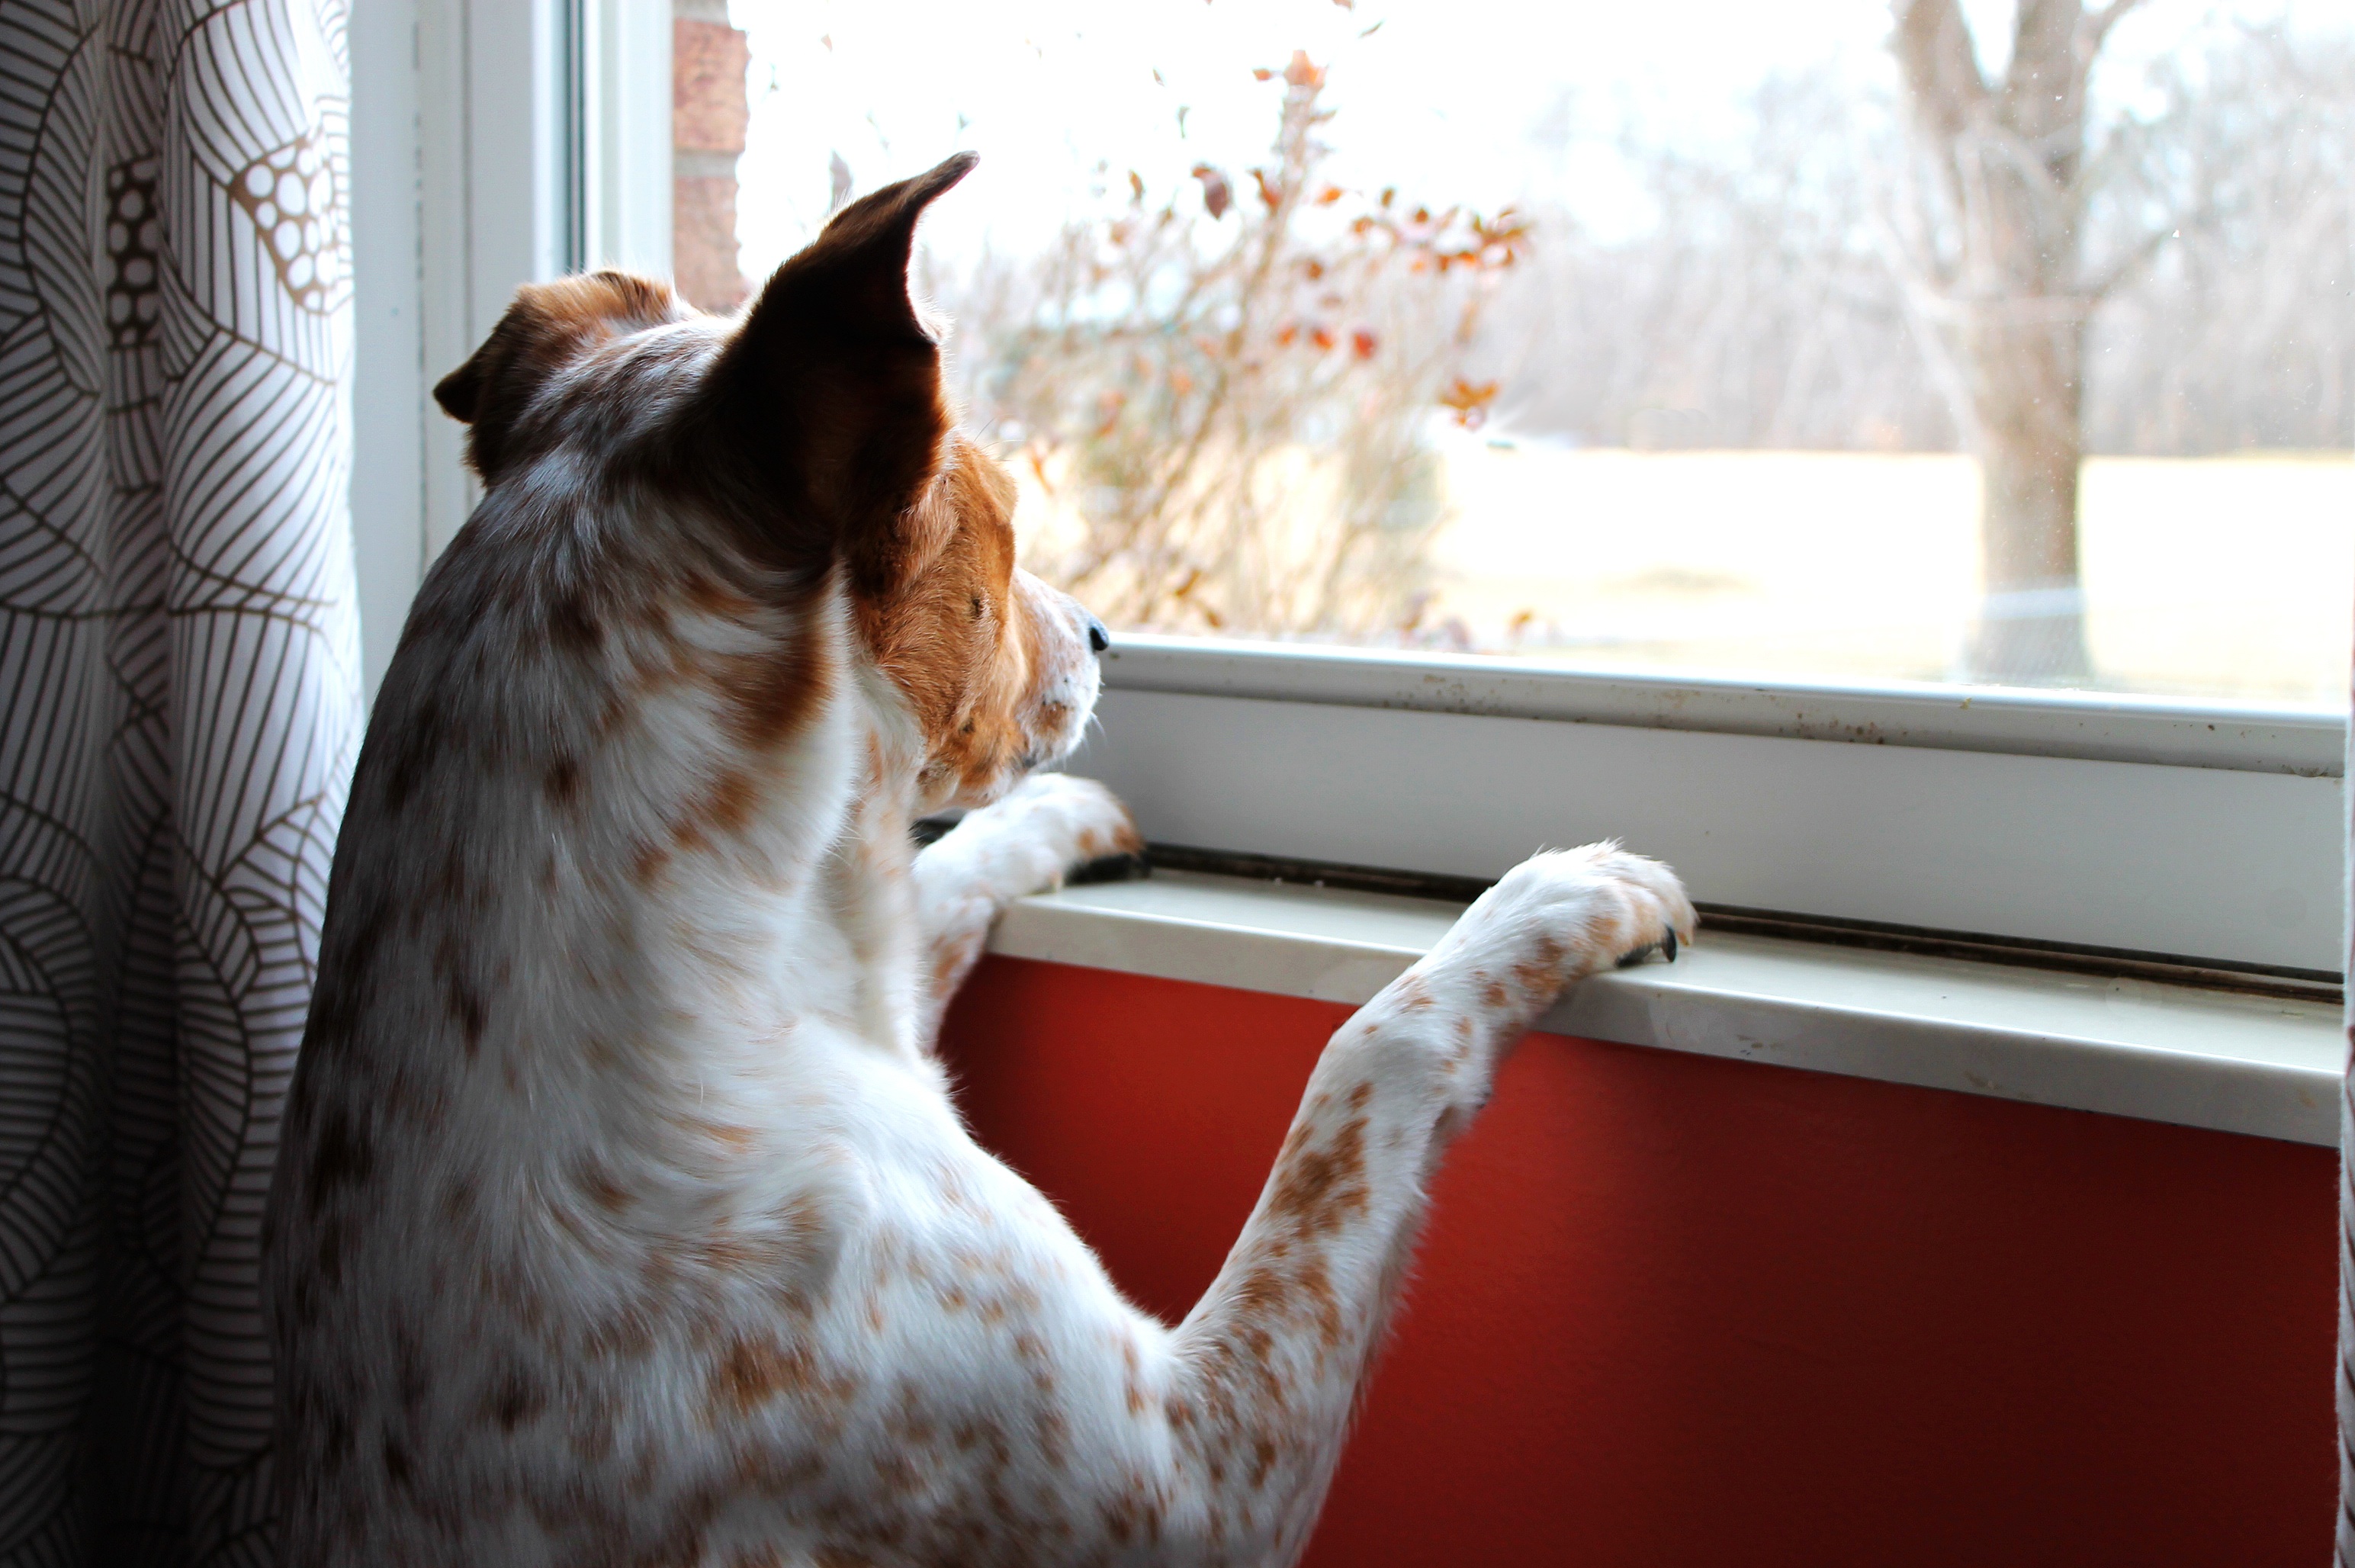
white, dog, waiting, cat, mammal, nose, whiskers, windowsill, look, skin, vertebrate, watching, intense, anticipation, speckled, intent, hopeful, erect, drapes, small to medium sized cats, cat like mammal